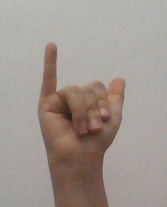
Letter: ya